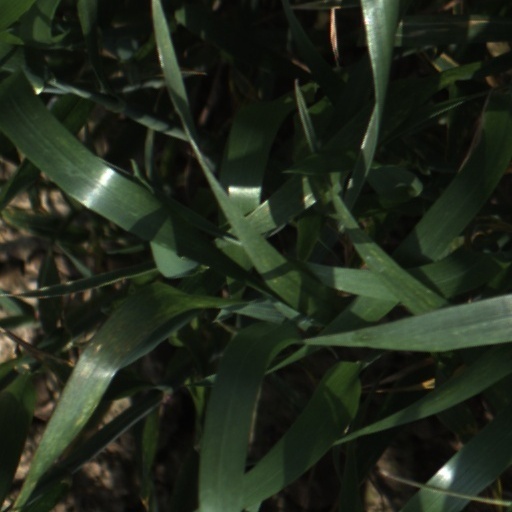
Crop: wheat